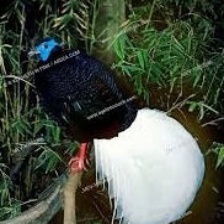
Species: BULWERS PHEASANT
Scientific name: LOPHURA BULWERI